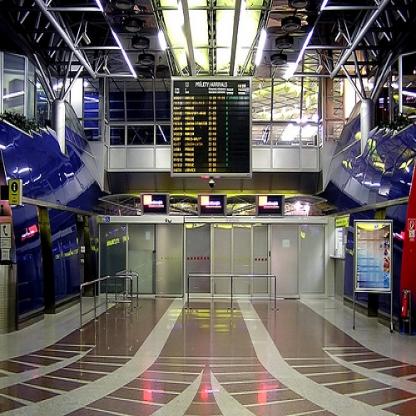
Scene: Indoor